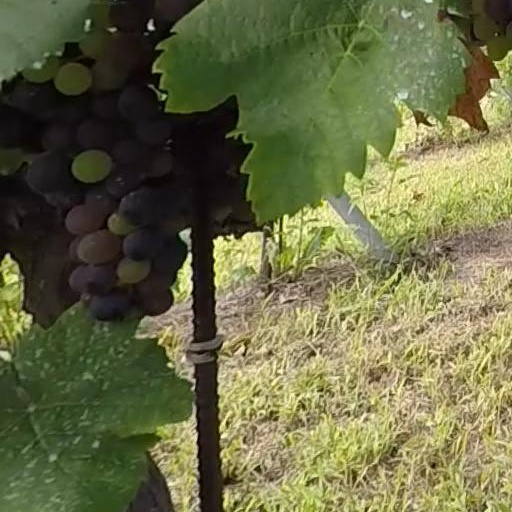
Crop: grape